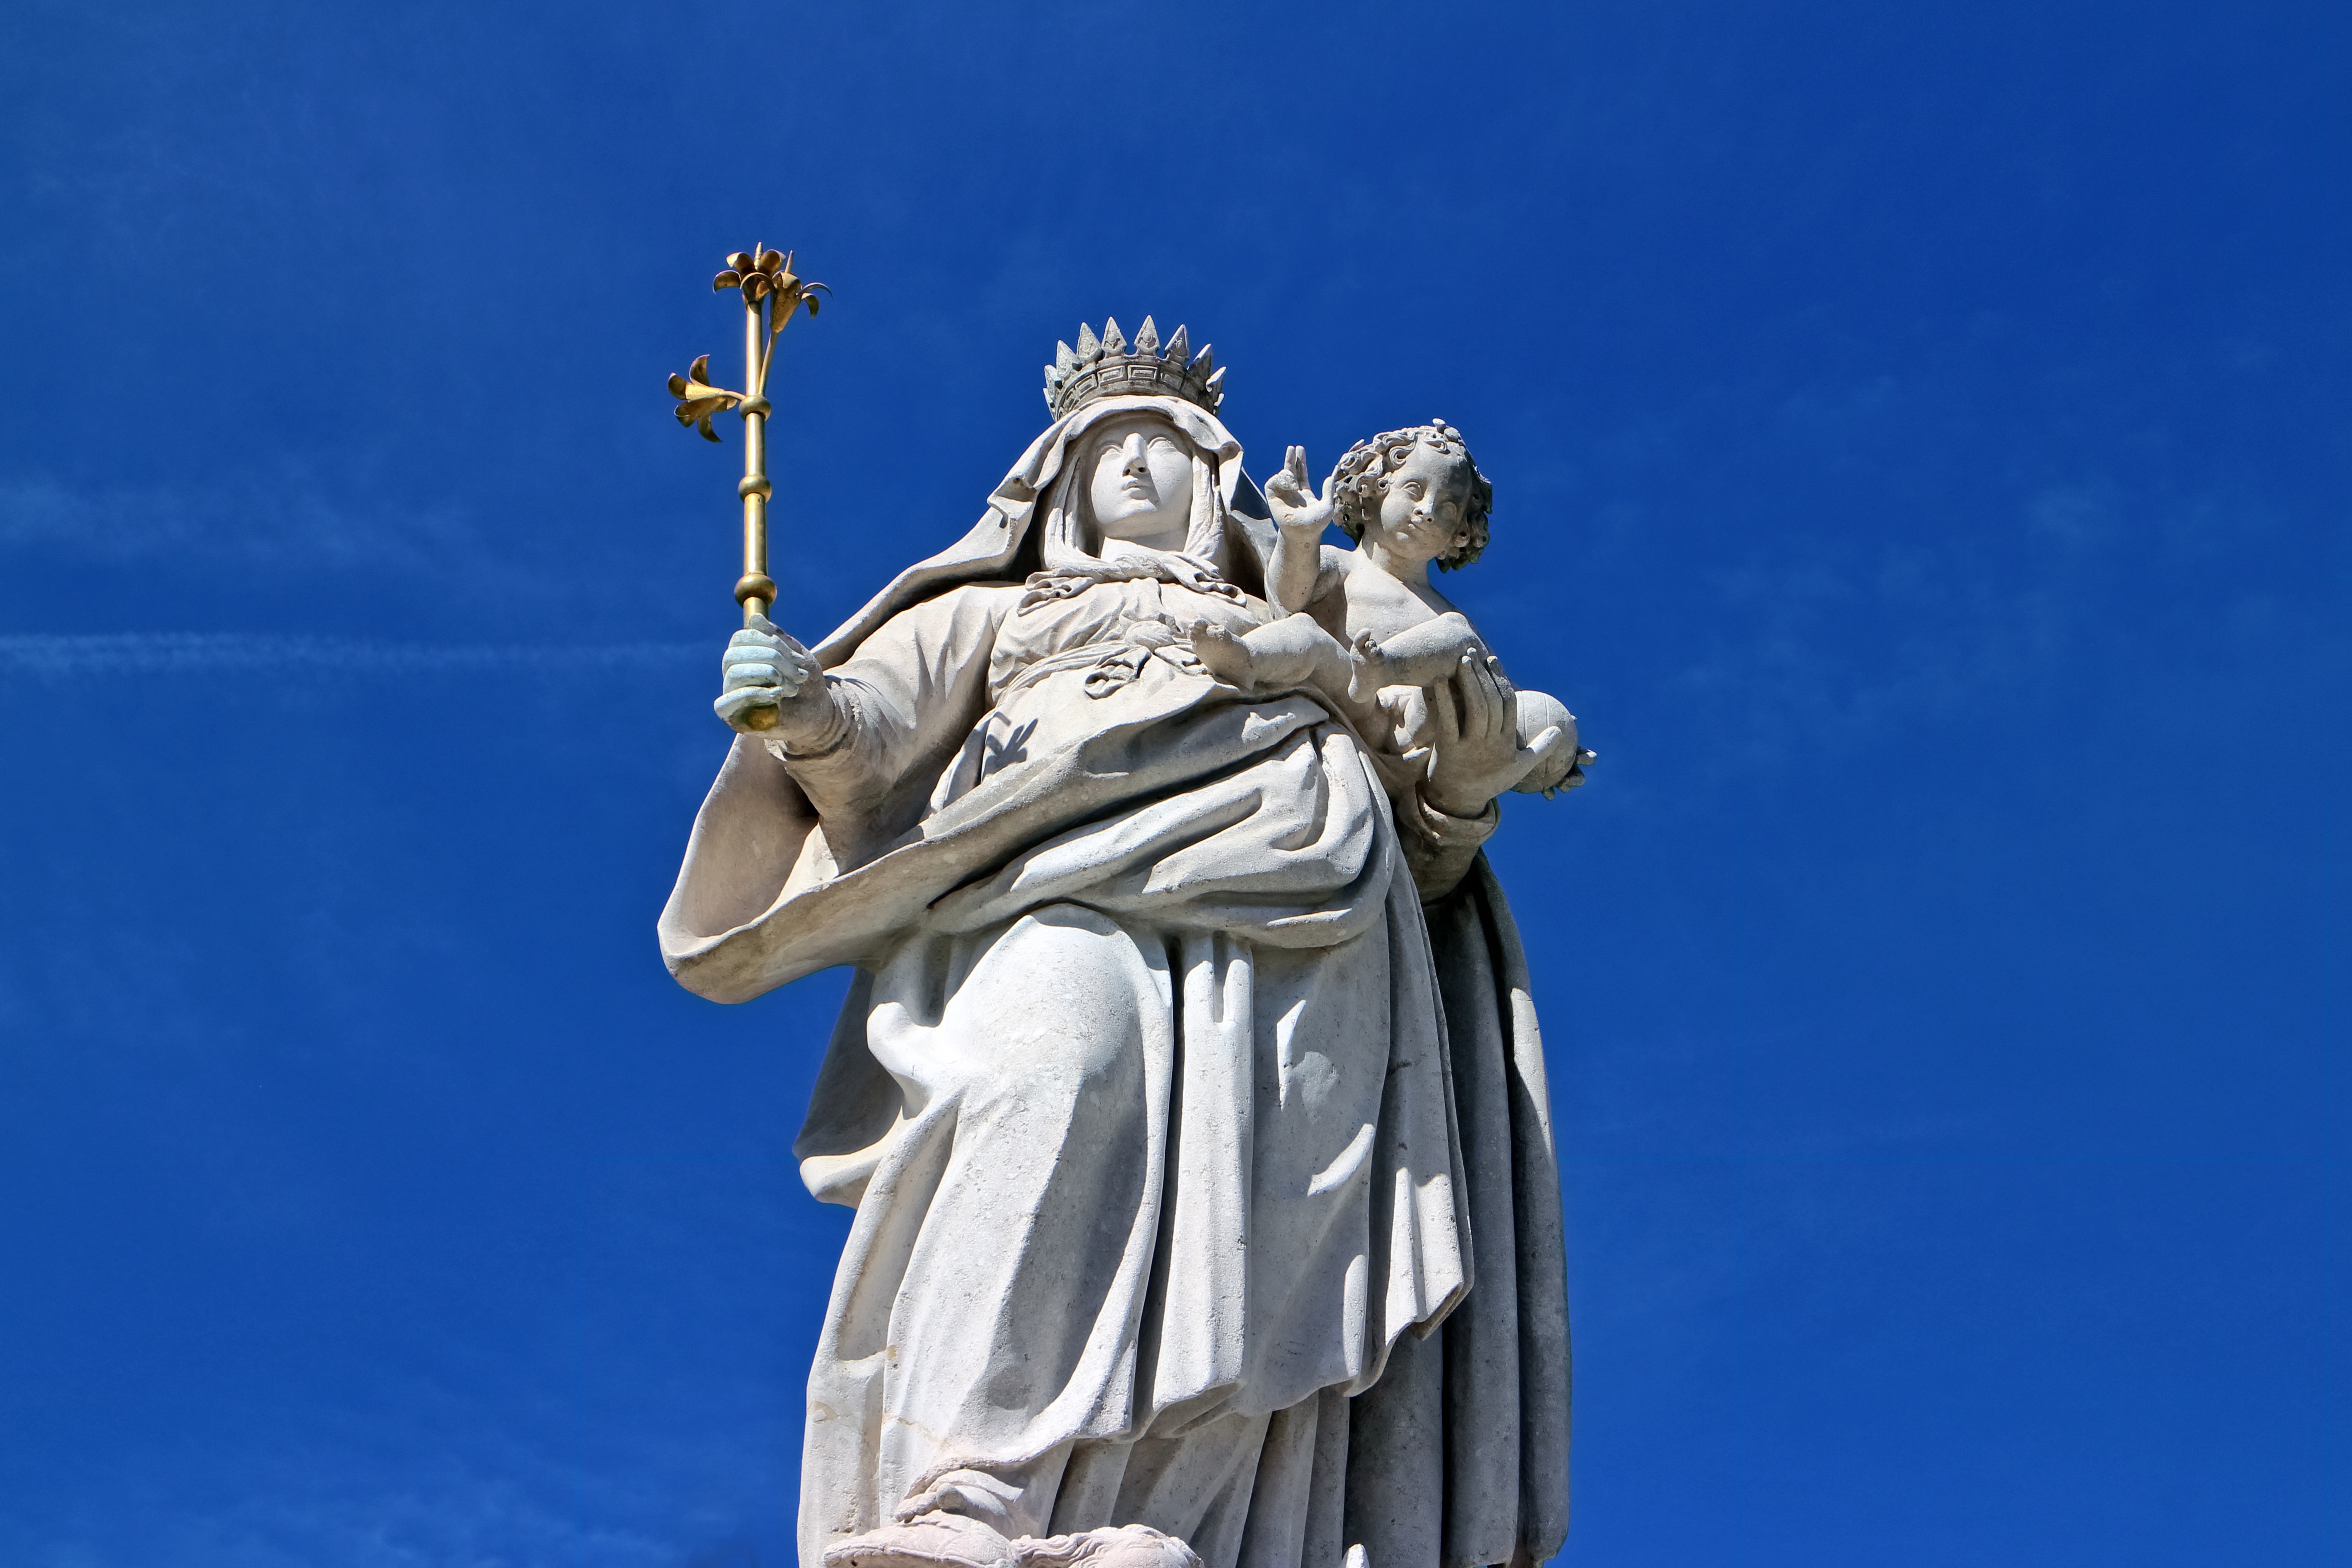
sky, monument, statue, religion, blue, christian, sculpture, memorial, mother, figure, faith, maria, jesus, christianity, holy, jesus christ, madonna, mother and child, mother of god, holy maria, virgin mary, mother mary, holy mother